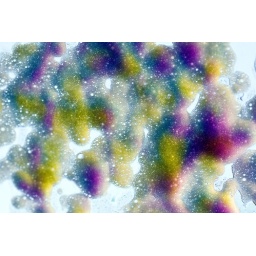
Tri-colored foam car detergent covers the passenger window of my car in the car wash Tuesday, Sept. 16, 2008, in Mount Zion, Ill.